SMS Markgraf

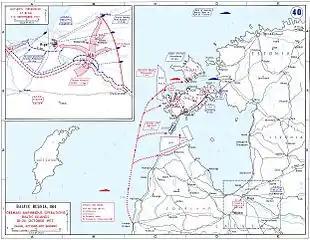
Map showing the movements of the German Navy and Army to seize Riga and the islands in the Gulf

The four s were ordered as part of the Anglo-German naval arms race; they were the fourth generation of German dreadnought battleships, and they were built in response to the British that had been ordered in 1909. The s represented a development of the earlier , with the primary improvement being a more efficient arrangement of the main battery. The ships had also been intended to use a diesel engine on the center propeller shaft to increase their cruising range, but development of the diesels proved to be more complicated than expected, so an all-steam turbine powerplant was retained.